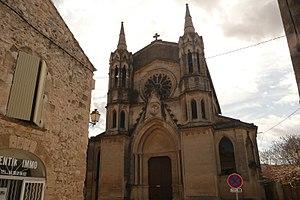
Eglise à Rochefort-du-Gard.
Rochefort-du-Gard est une commune française située dans le département du Gard, en région Occitanie. Elle fait partie du Grand Avignon.